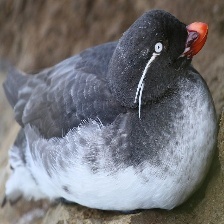
Species: PARAKETT  AUKLET
Scientific name: AETHIA PSITTACULA